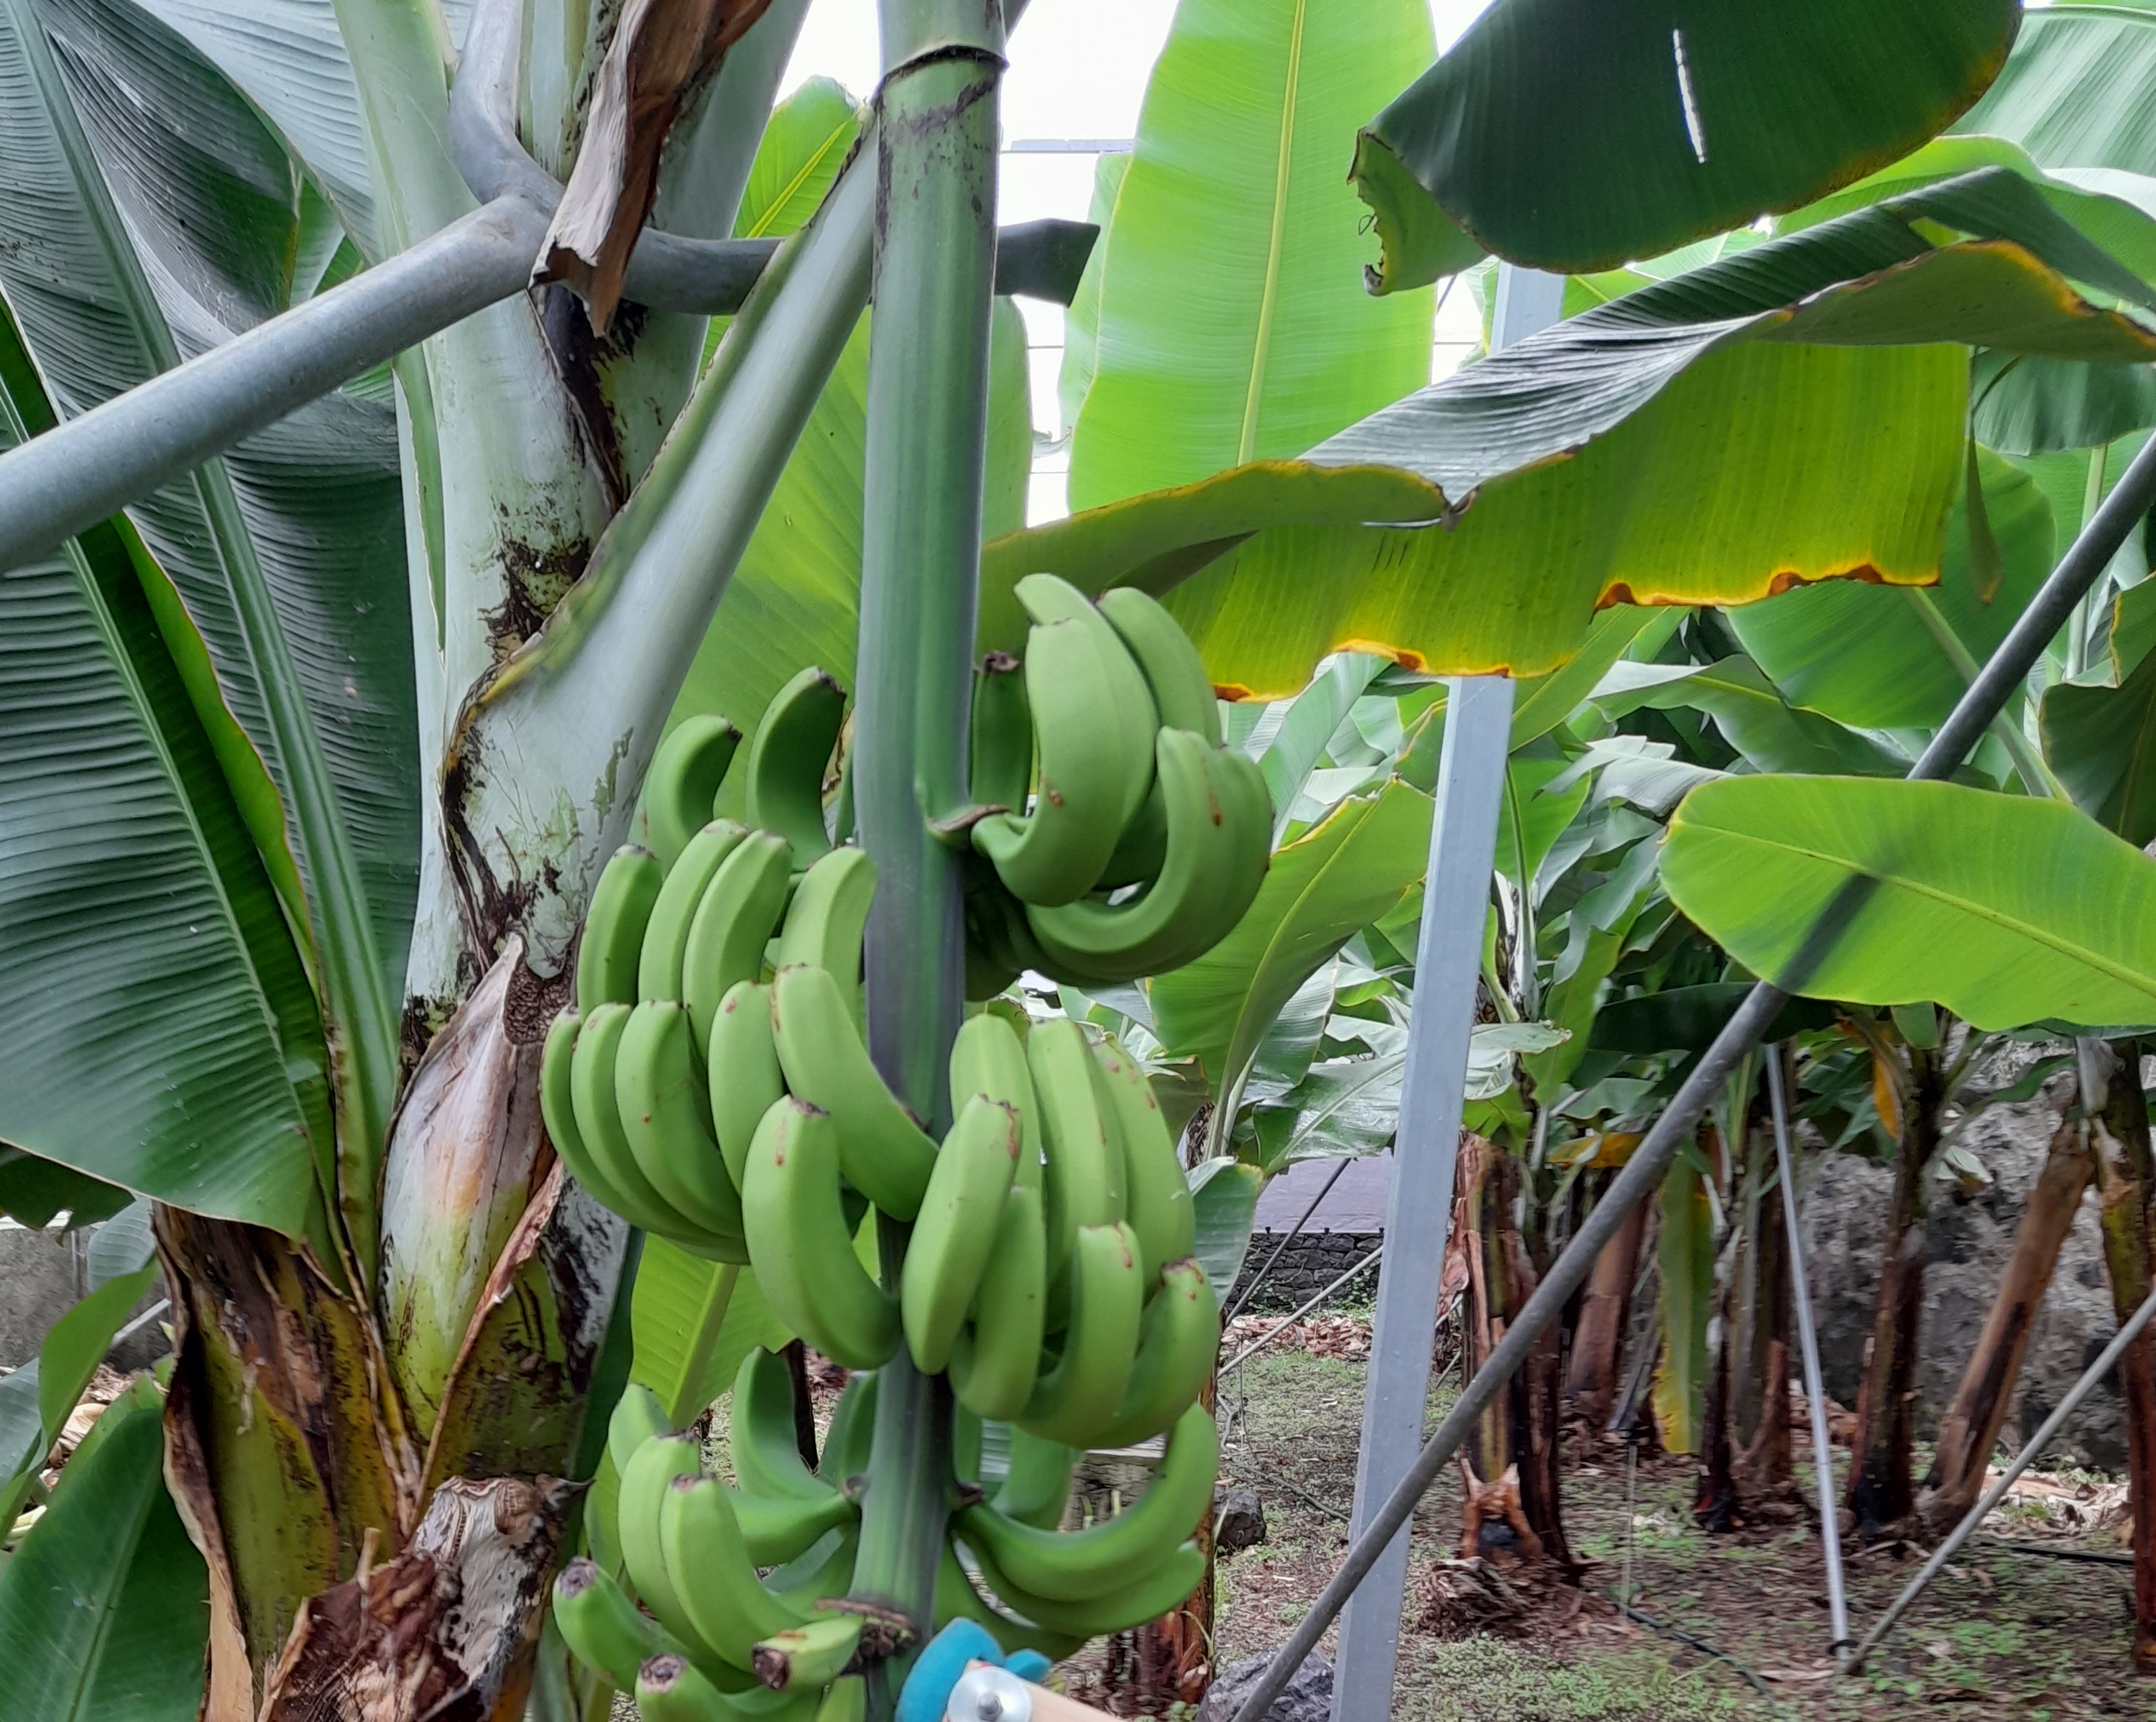
Label: Keep